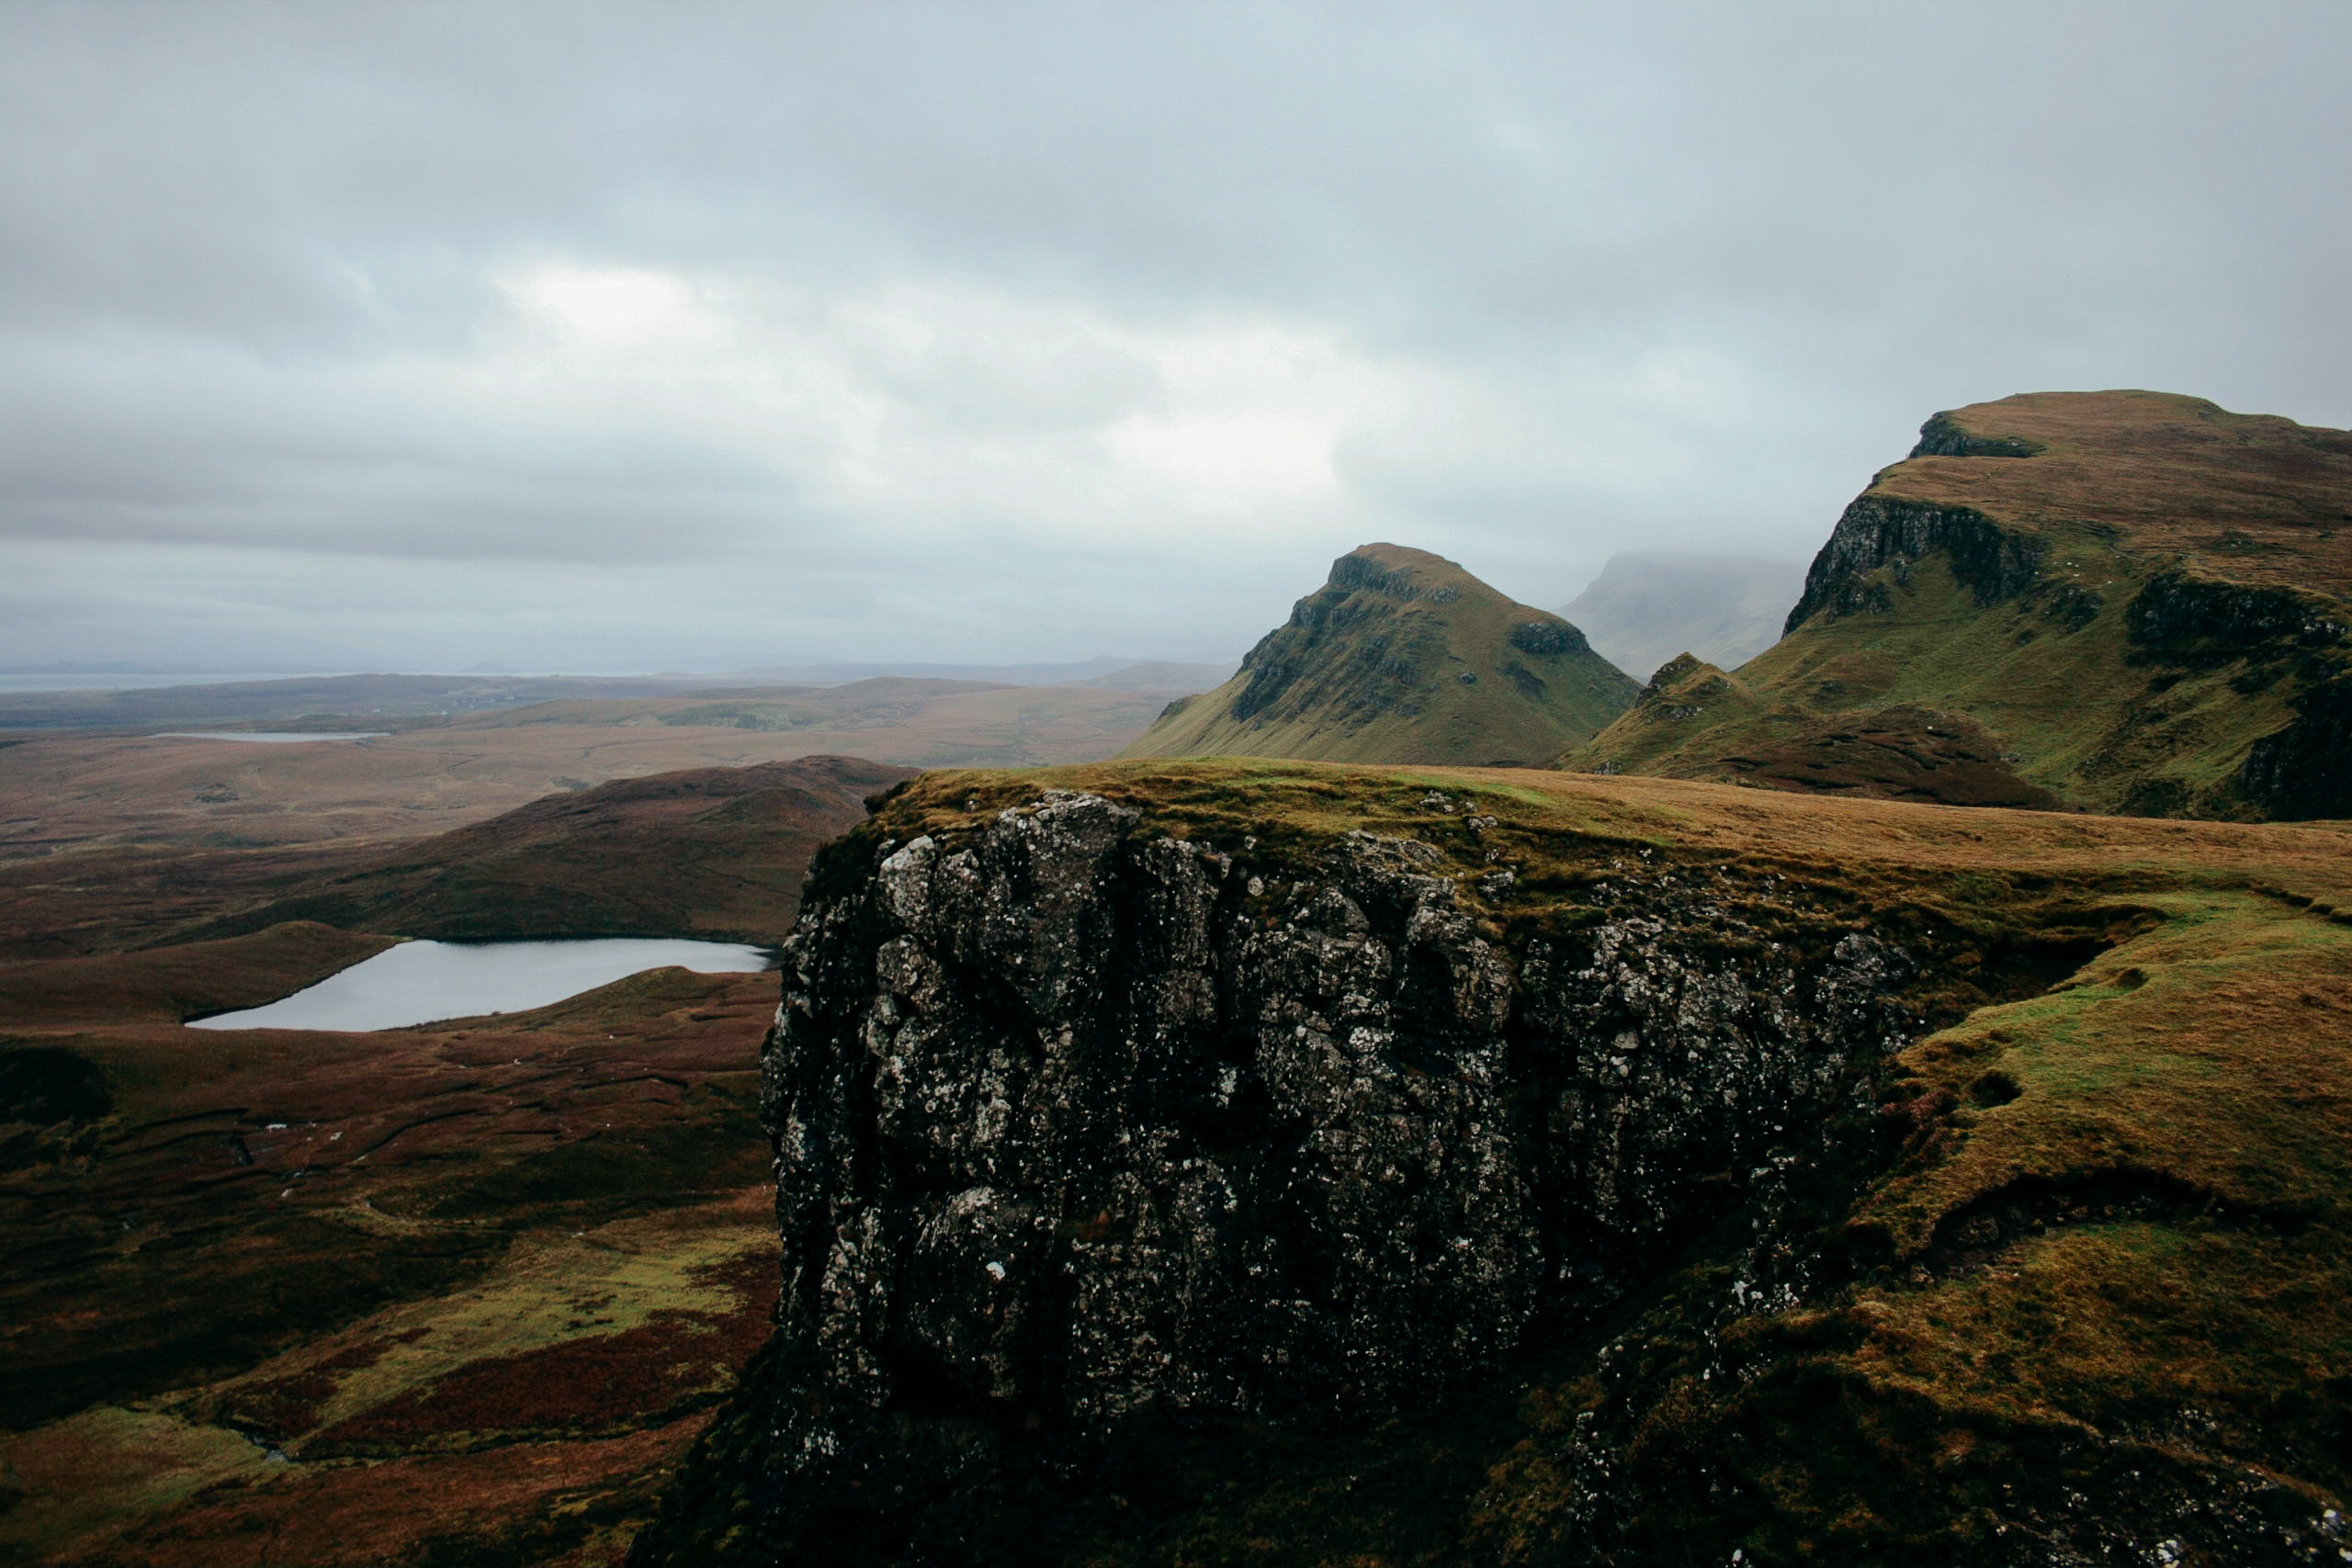
landscape, sea, coast, nature, rock, wilderness, mountain, cloud, sky, hill, lake, mountain range, cliff, highland, terrain, ridge, summit, grey, geology, badlands, plateau, fell, loch, landform, geographical feature, mountainous landforms